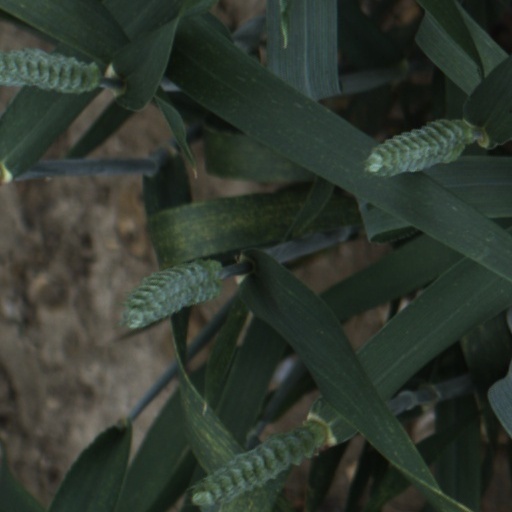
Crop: wheat